Figura serpentinata

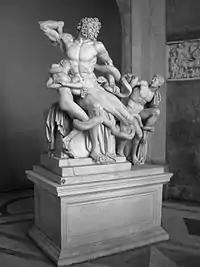
The Laocoön group

Emil Maurer writes of the painter and theorist Gian Paolo Lomazzo (1538–1600): "The recommended ideal form unites, after Lomazzo, three qualities: the pyramid, the movement and a certain numerical proportion, all three united to form one whole. At the same time, precedence is given to the "moto", that is, to the meandering movement, which should make the pyramid, in exact proportion, into the geometrical form of a cone."